History of Ontario

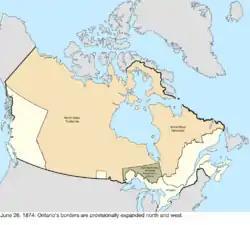
The boundary of the provinces of Canada in 1874, with the grey-shaded areas added into Ontario

Many men chafed against the anti-democratic Family Compact that governed through personal connections among the elite, which controlled the best lands. This resentment spurred republican ideals and sowed the seeds for early Canadian nationalism. Accordingly, rebellion in favour of responsible government rose in both regions; Louis-Joseph Papineau led the Lower Canada Rebellion and William Lyon Mackenzie led the Upper Canada Rebellion. The rebellions failed but there were long-term changes that resolved the issue.